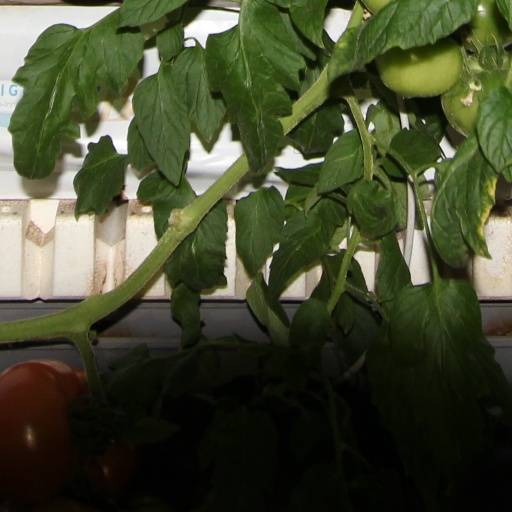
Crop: tomato